E751 series

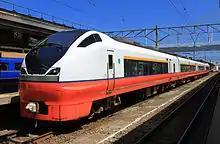
A 4-car E751 series EMU at Aomori Station in July 2011, showing modified front end snowplough

In late 2006, all three sets underwent modifications at JR East's Kōriyama Works to reinforce the front end snowploughs and add protection plates to underfloor equipment.